Akaflieg Karlsruhe AK-5

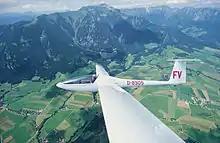
AK-5 in the Alps near Timmersdorf

The forward fuselage of the glider was taken from the Glasflügel 604 and the wings were built to the design of the Streifeneder-Hansen Falcon glider, an experimental prototype designed and built by Hansjörg Streifeneder. The cockpit interior was newly designed including a self-designed and built flight director / variometer system and parallelogram control input system similar to Glasflügel practice.